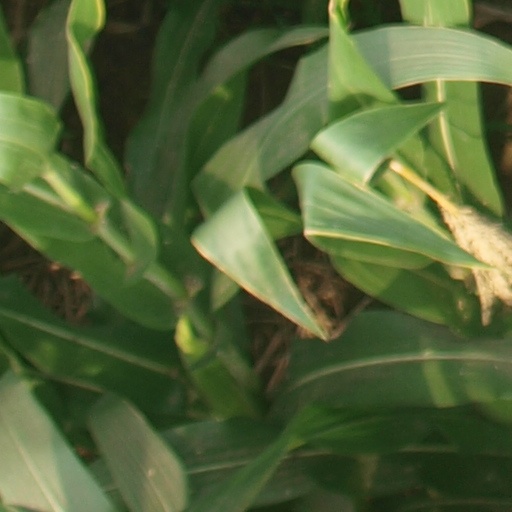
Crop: maize; corn